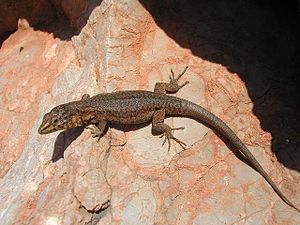
Sa Dragonera / Geografi / Fauna
Dragonera-firben